Harrison Plaza

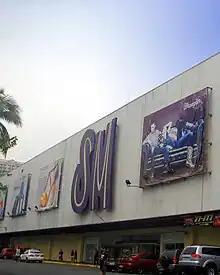
SM Department Store in Harrison Plaza

The property was built in a former cemetery destroyed during World War II and cleared of graves afterwards. Before the development, the area used to be known as Fort San Antonio Abad in Malate, Manila, Harrison Park, and Ermita Cemetery, respectively.